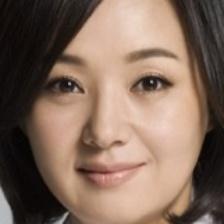
Label: faces